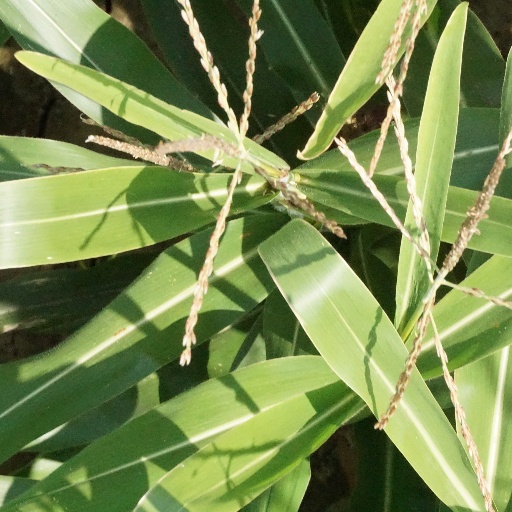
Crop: maize; corn